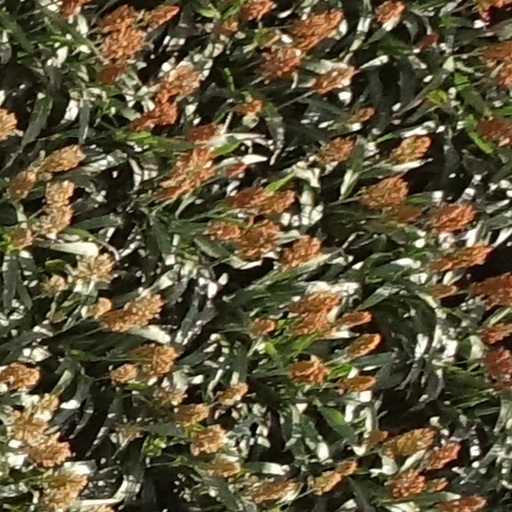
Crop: sorghum